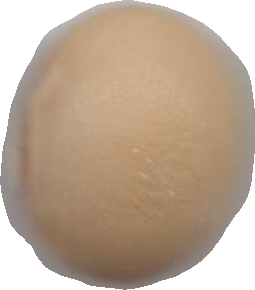
Variety: Grobogan